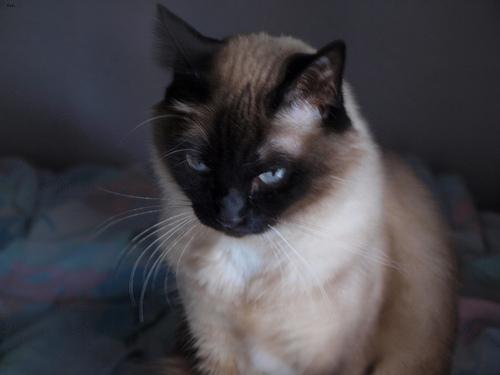
Breed: Siamese